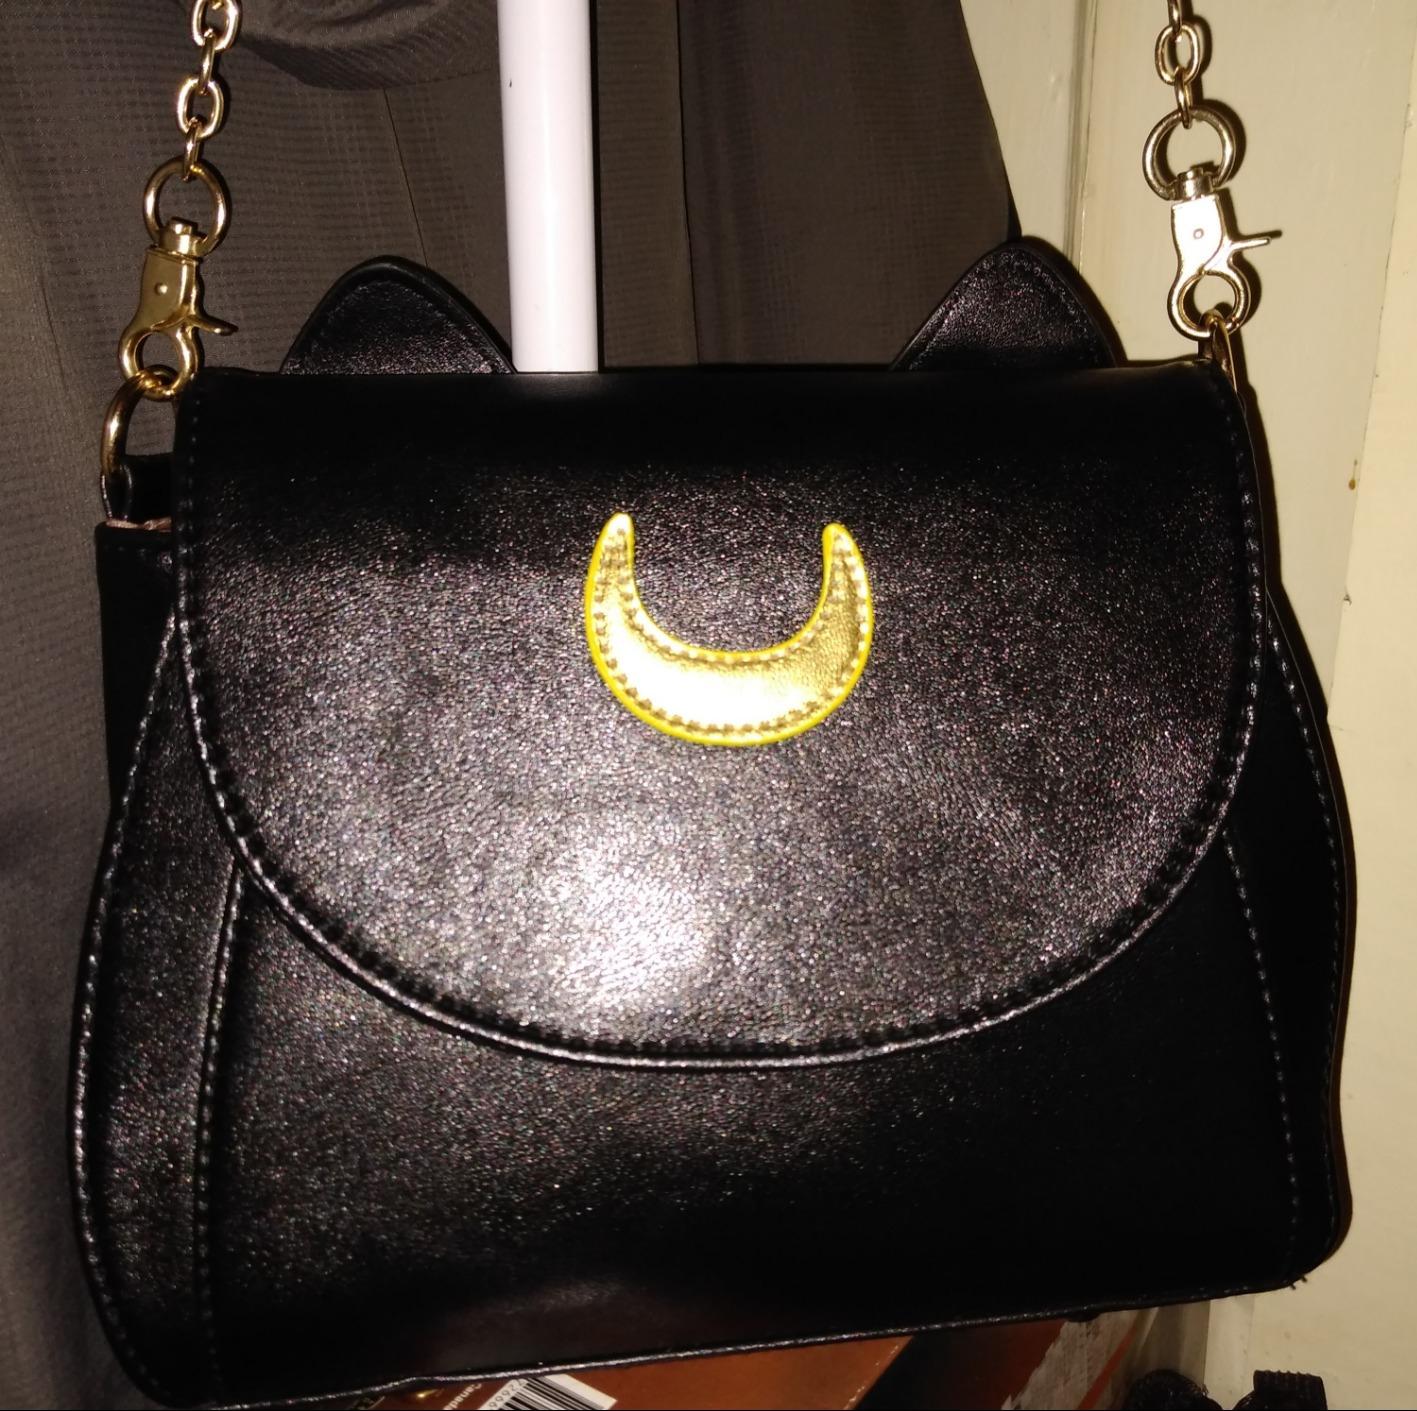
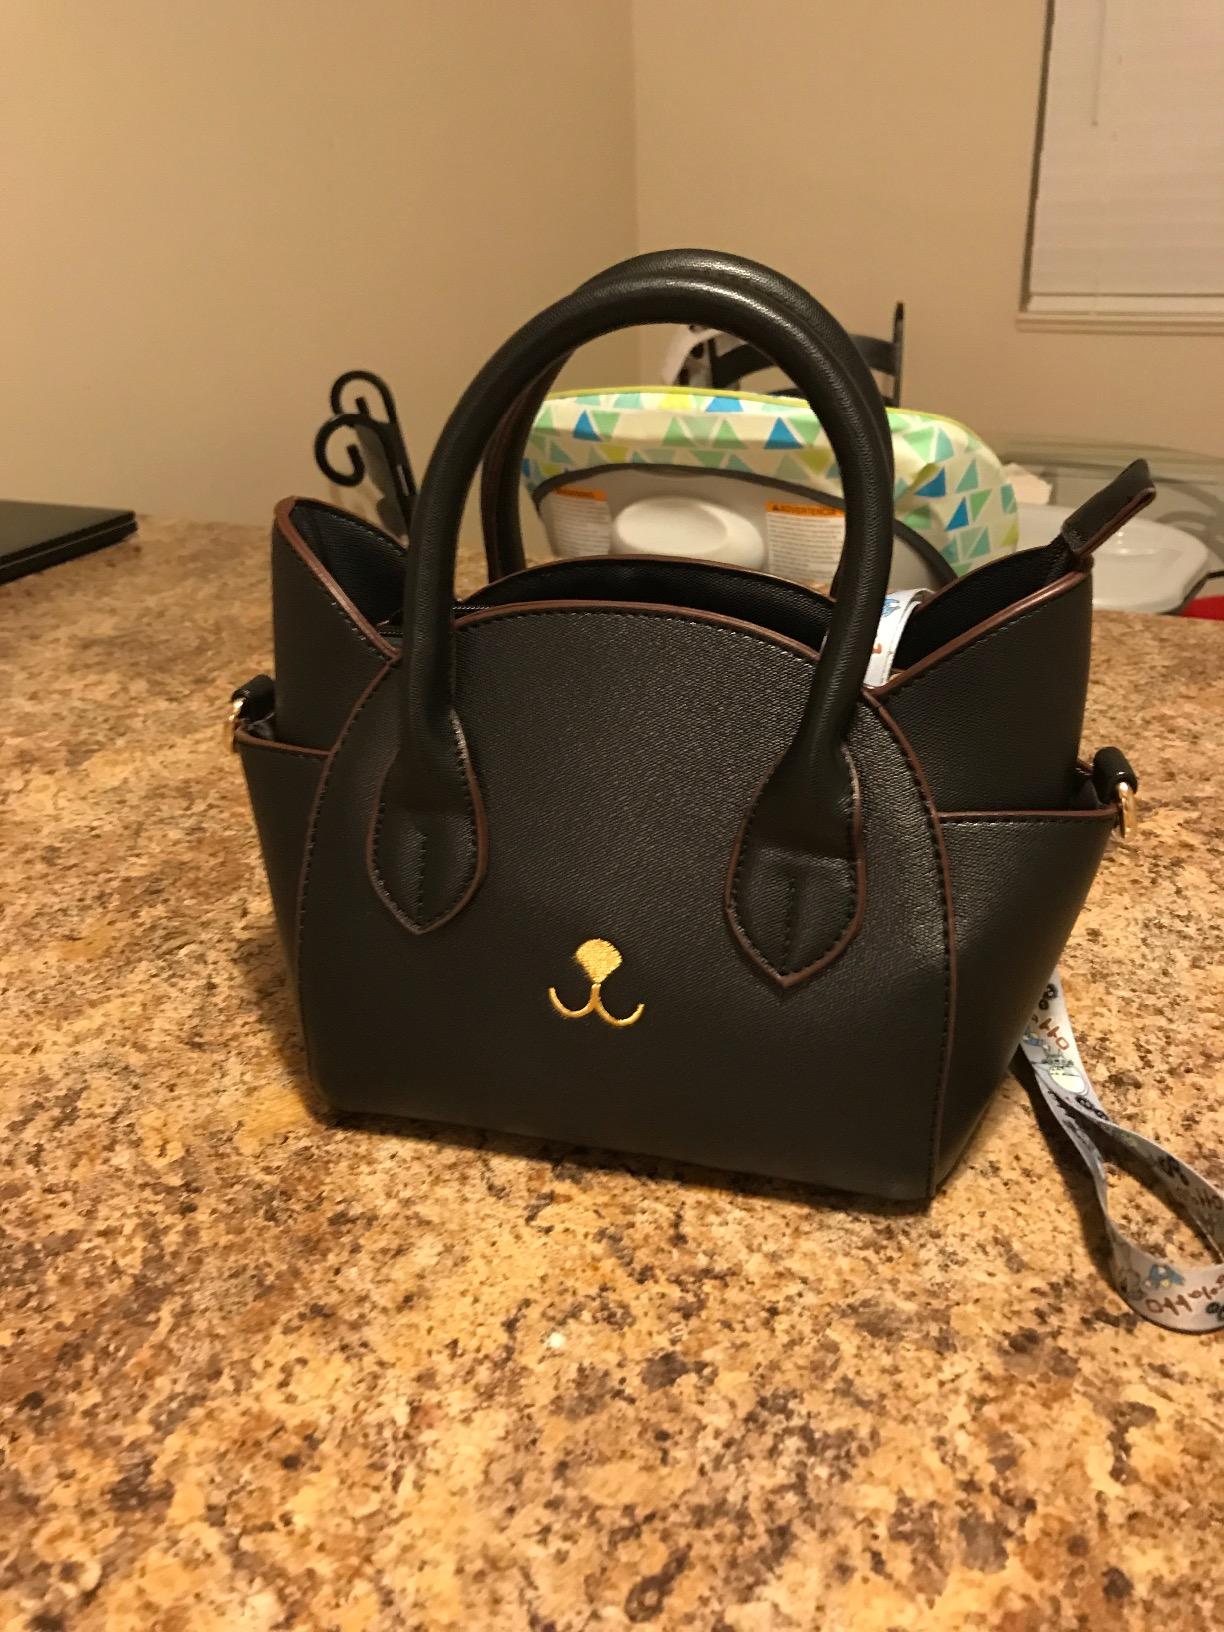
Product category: accessories_handbag
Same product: no